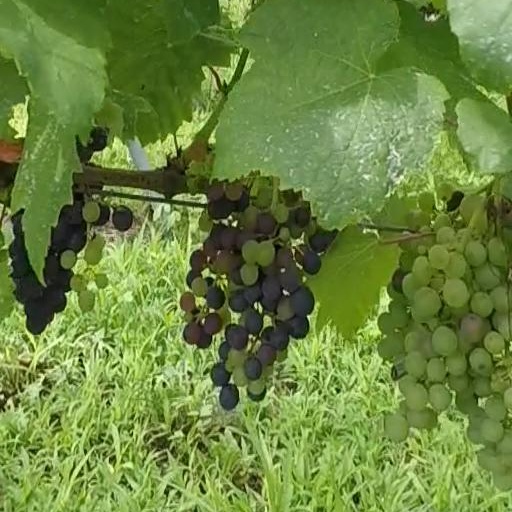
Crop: grape